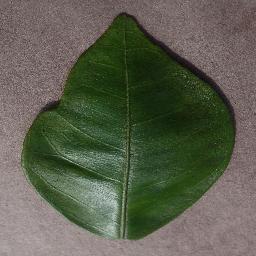
Label: Orange___Haunglongbing_(Citrus_greening)